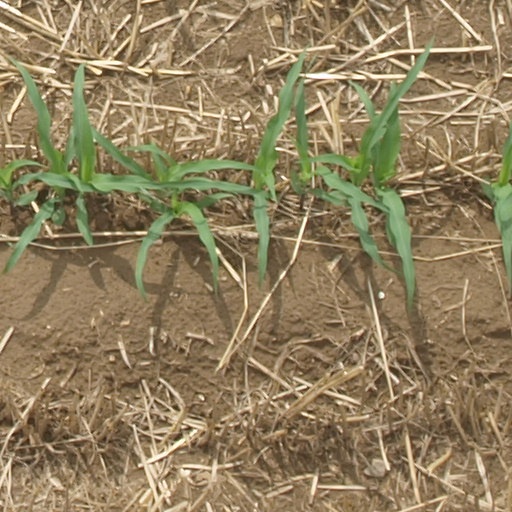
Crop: maize; corn